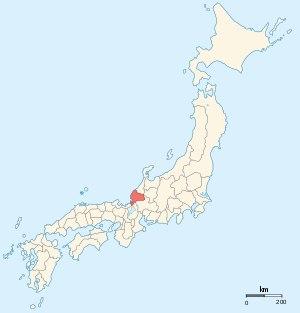
La province d'Echizen est une ancienne province du Japon qui correspond à la moitié nord de l'actuelle préfecture de Fukui.